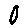
Label: 0